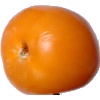
Label: yellow_tomato